Dan Charnas

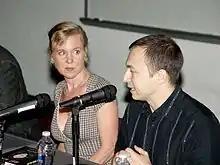
Charnas on a panel at the 2010 Brooklyn Book Festival with Kristin Hersh.

Daniel Louis Charnas (born August 30, 1967) is an American author, radio host and record company executive. He is considered to have played a role in the creation of hip-hop journalism.